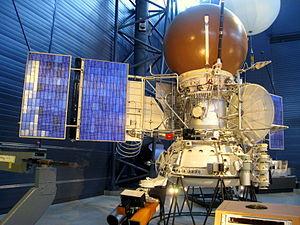
Vega 1 et 2 étaient des vaisseaux sœurs soviétiques développés à partir du programme Venera. La mission comprenait l'envoi d'un atterrisseur et d'un ballon sur Vénus et l'étude de la comète de Halley.
Le programme Vega regroupe deux sondes spatiales soviétiques lancées en 1984 avec une double mission : l'étude de Vénus depuis l'orbite et à l'aide de ballons-sondes et le survol de la comète de Halley, pour profiter de son passage en 1986 à proximité du Soleil qui ne se reproduit que tous les 76 ans. Le survol de la comète de Halley avait donné lieu à une mobilisation mondiale : outre les 2 sondes soviétiques, la sonde européenne Giotto et 2 sondes japonaises, Suisei et Sakigake, effectuèrent un survol de la comète. Les deux sondes Vega 1 et Vega 2, construites par l'Union Soviétique avec, pour l'instrumentation, l'aide de nombreux pays de l'Europe de l'est et de l'ouest dont la France et l'Allemagne, étaient basées sur les modèles des sondes vénusiennes du programme Venera. L'appellation Vega est une contraction de Венера = Venera = Venus et de Галлей = Gallej = Halley.
Cette page présente une chronologie des événements qui se sont produits pendant l'année 1984 dans le domaine de l'astronautique.
Une sonde spatiale est un véhicule spatial sans équipage lancé dans l'espace pour étudier à plus ou moins grande distance différents objets célestes : le Soleil, les planètes, planètes naines et petits corps, leurs satellites, le milieu interplanétaire ou encore le milieu interstellaire. Une sonde spatiale se distingue des autres engins spatiaux non habités qui restent en orbite terrestre. Les sondes spatiales peuvent prendre un grand nombre de formes pour remplir leur mission : orbiteur placé en orbite autour du corps céleste observé, atterrisseur qui explore in situ le sol de la planète cible, impacteur, etc. Une sonde peut emporter des engins autonomes pour accroître son champ d'investigation : sous-satellite, impacteur, rover, ballon.